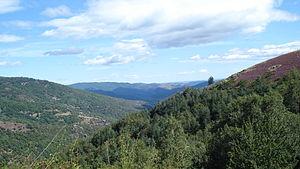
La vallée de St Martin vue depuis le Plan de Fontmort à Saint-Martin-de-Lansuscle Lozère France
Saint-Martin-de-Lansuscle est une commune française, située dans le département de la Lozère en région Occitanie. Ses habitants sont appelés les Lansusclais.